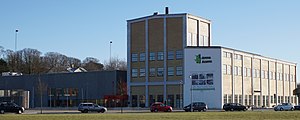
Assens / Kultur / Idræt
Arena Assens.
Arena Assens.
Assens er en fynsk by med 6.016 indbyggere beliggende ved Lillebælt. I Kong Valdemars Jordebog er Assens opført med navnet Asnæs, hvilket betyder et næs bevokset med asketræer. Byen ligger i Assens Kommune og hører til Region Syddanmark.